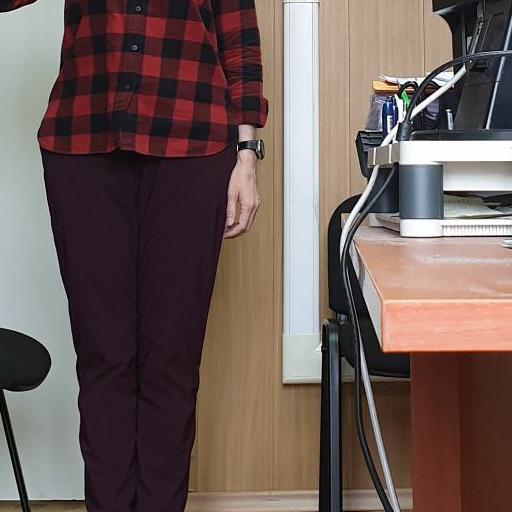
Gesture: no_gesture